Super Dragon Ball Z

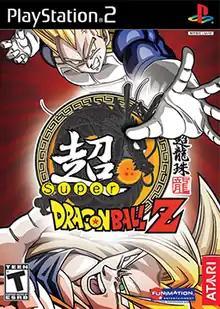
North American PlayStation 2 cover art featuring Vegeta and Goku

is a cel-shaded 3D fighting video game, based on the Japanese manga series "Dragon Ball" created by Akira Toriyama. It was released in Japanese (December 22, 2005) and European (2006) arcades running on System 256 hardware, and later for the PlayStation 2 (Japan: June 29, 2006; US, July 18, 2006; PAL, July 28, 2006). The game was developed by Arika and Crafts & Meister, headed by Noritaka Funamizu (a former Capcom fighting game producer who worked on the "Street Fighter" series and "Darkstalkers"). The game features 18 playable characters, destructible environments, and a game engine geared towards fans of more traditional fighting games.